LaRouche movement

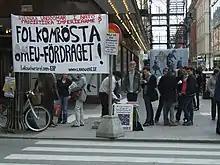
LaRouche supporters in Stockholm protesting against the Treaty of Lisbon

In March 2010, LaRouche Youth leader Kesha Rogers won the Democratic congressional primary in Houston, Texas' 22nd District. The following day, a spokeswoman for the Texas Democratic Party stated that "La Rouche members are not Democrats. I guarantee her campaign will not receive a single dollar from anyone on our staff." In June 2012, Rogers won the Democratic congressional primary for a second time. In March 2014, Rogers received 22% of the vote in the U.S. Senate Democratic primary, placing her into a runoff election with David M. Alameel.